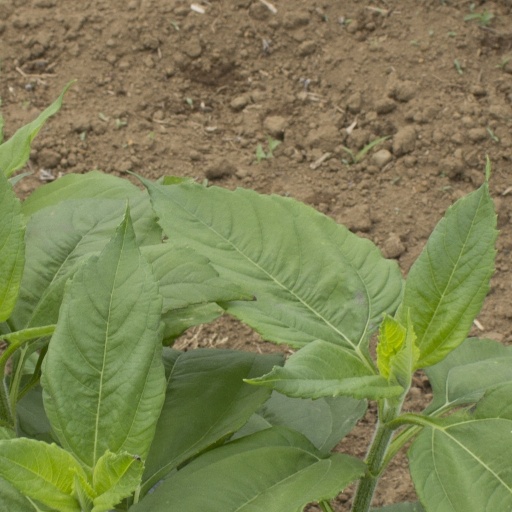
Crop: Jerusalem artichoke